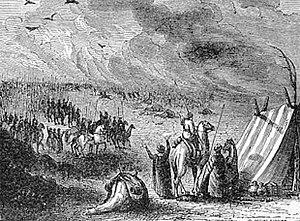
Cambyse II, grand roi achéménide de l'empire Perse de 529 av. J.-C. à sa mort en 522 av. J.-C., est surtout connu pour avoir conquis l'Égypte et y avoir régné en pharaon.